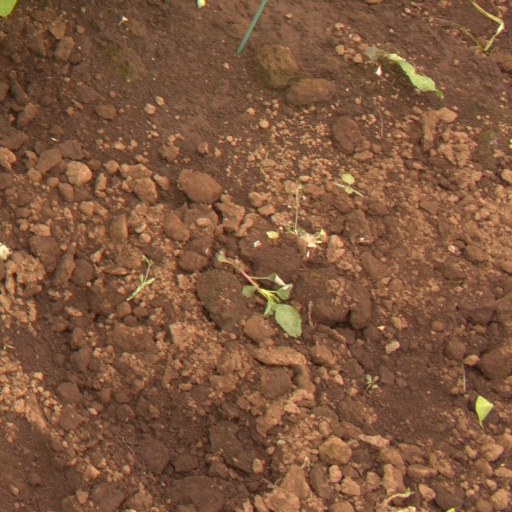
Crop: soybean